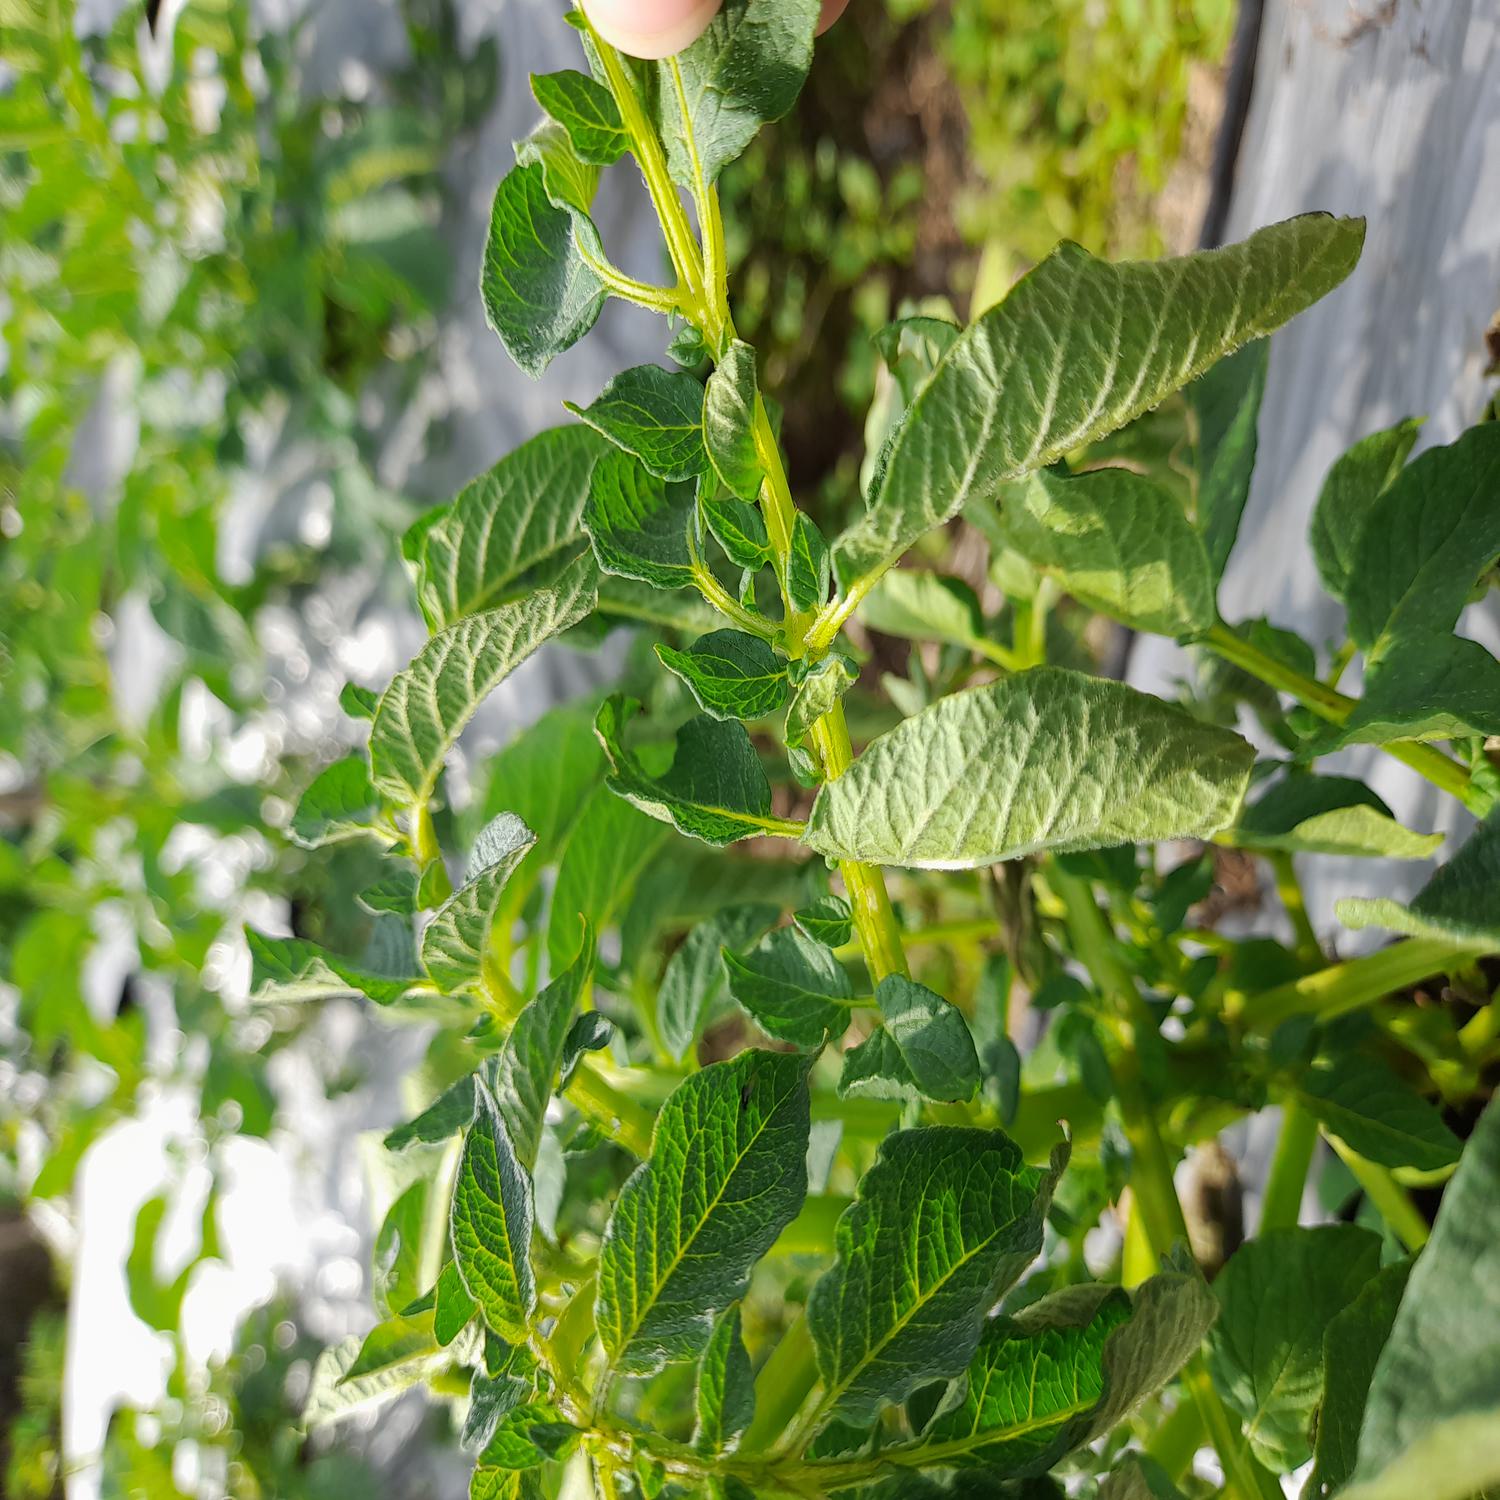
Label: Bacteria